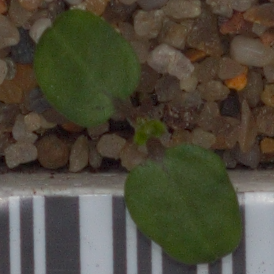
Label: cleavers